Sultanat (2014 film)

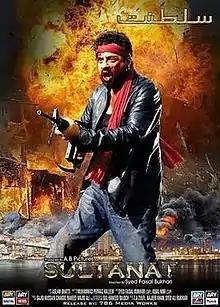
Theatrical release poster

Sultanat is a 2014 Pakistani action romance film and 30-episode television series created and directed by Syed Faisal Bukhari who had previously directed the top-grossing film Bhai Log and produced by Aslam Bhatti, who also plays the lead role. The film has a multi-star cast including actors from the Indian television industry. It is said to be most expensive film of Pakistani film industry having 22 crore budget. Pakistan's top famous writer Pervaiz Kaleem is writing screenplay and dialogue. Ahmed Afridi is doing editing for this movie and he is handling post production sound designing and visual effects. It will be released as a film and later turned into a television series.